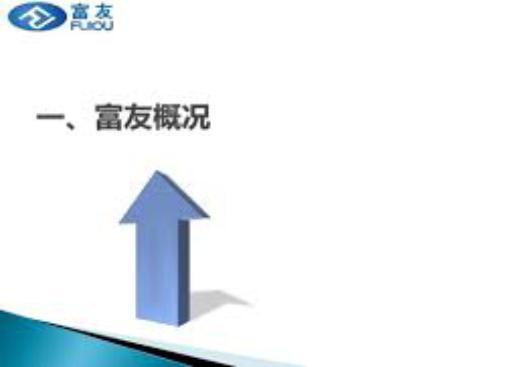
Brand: fuyou
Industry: Electronic